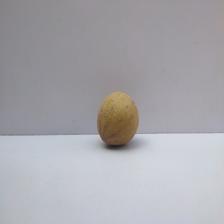
Size: Small